Blanka Vlašić

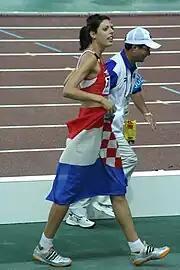
Vlašić quickly became Croatia's top female high jump athlete.

Vlašić had an early start in international competition: she competed at the inaugural World Youth Championships, finishing eighth, and represented her country for the first time at the 2000 Sydney Olympics. Although the Olympics showed that she was not ready to compete at the senior level, she proved herself to be more than proficient at the junior level by winning the 2000 World Junior Championships with a jump of 1.91 m. She was a regular competitor at senior athletics meetings and was steadily improving, qualifying for further top-level senior events. Vlašić finished sixth at the 2001 World Championships in Edmonton with a mark of 1.94 m, a result which led the IAAF's Ed Gordon to mark her out as a future star in the event. She rounded off the year by winning her first senior gold medal at an international tournament, taking first place at the 2001 Mediterranean Games.